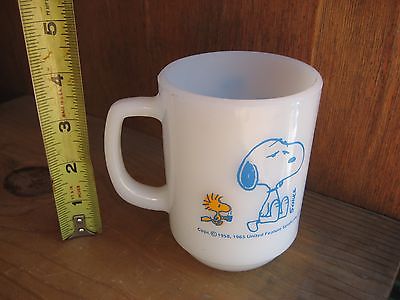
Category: mug